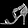
Label: Sandal